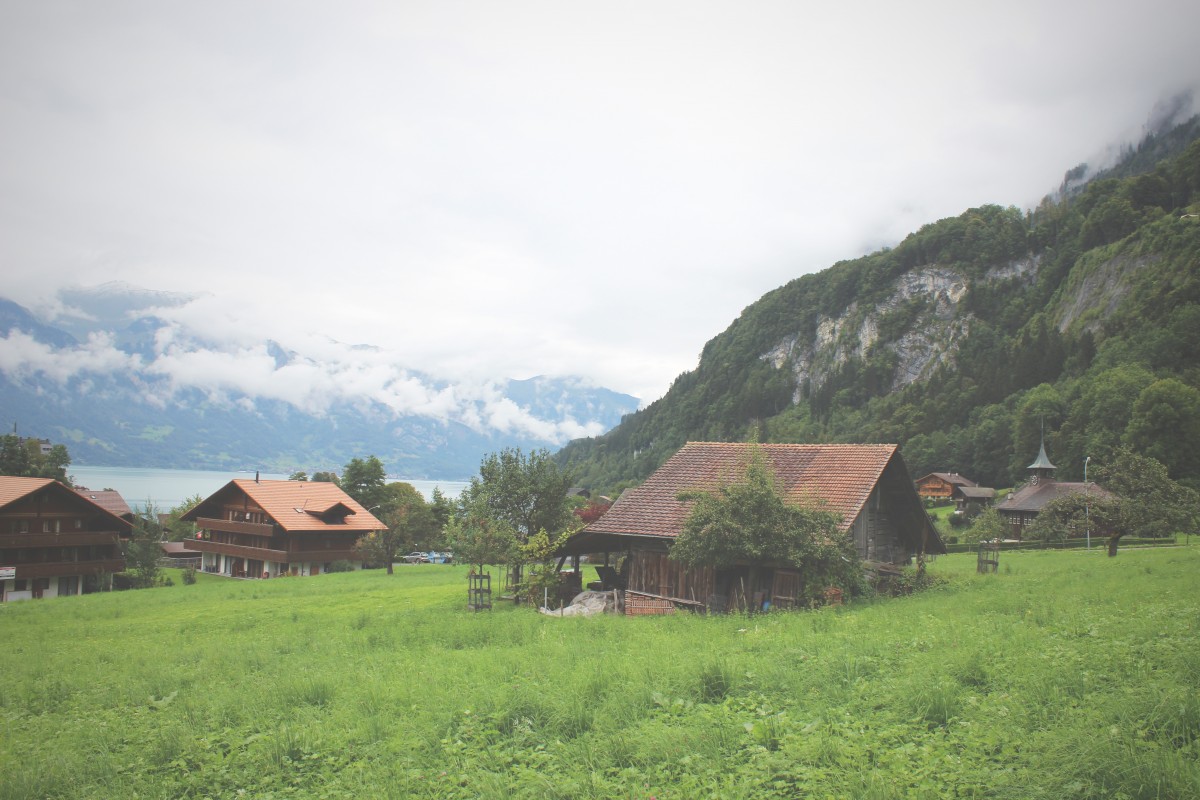
Tags: field, farm, meadow, hill, valley, mountain range, village, pasture, agriculture, highland, alps, plateau, loch, rural area, geographical feature